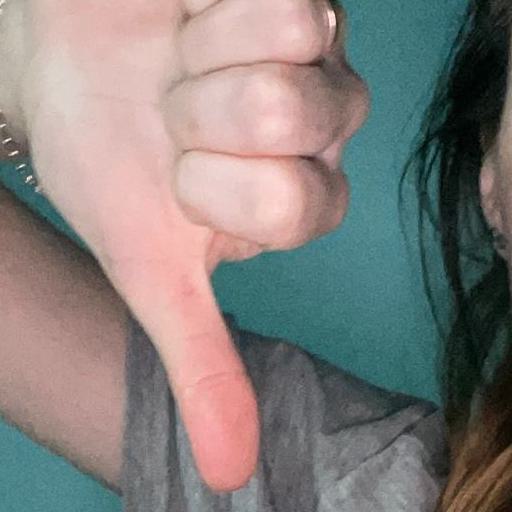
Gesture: dislike